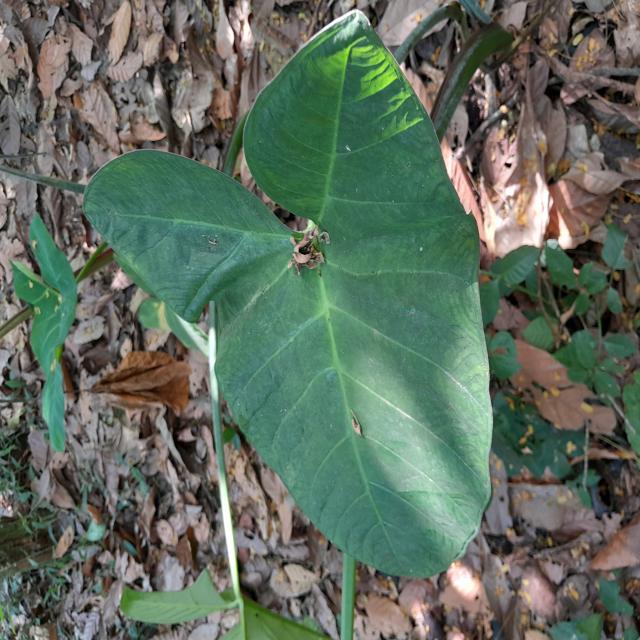
Label: Healthy